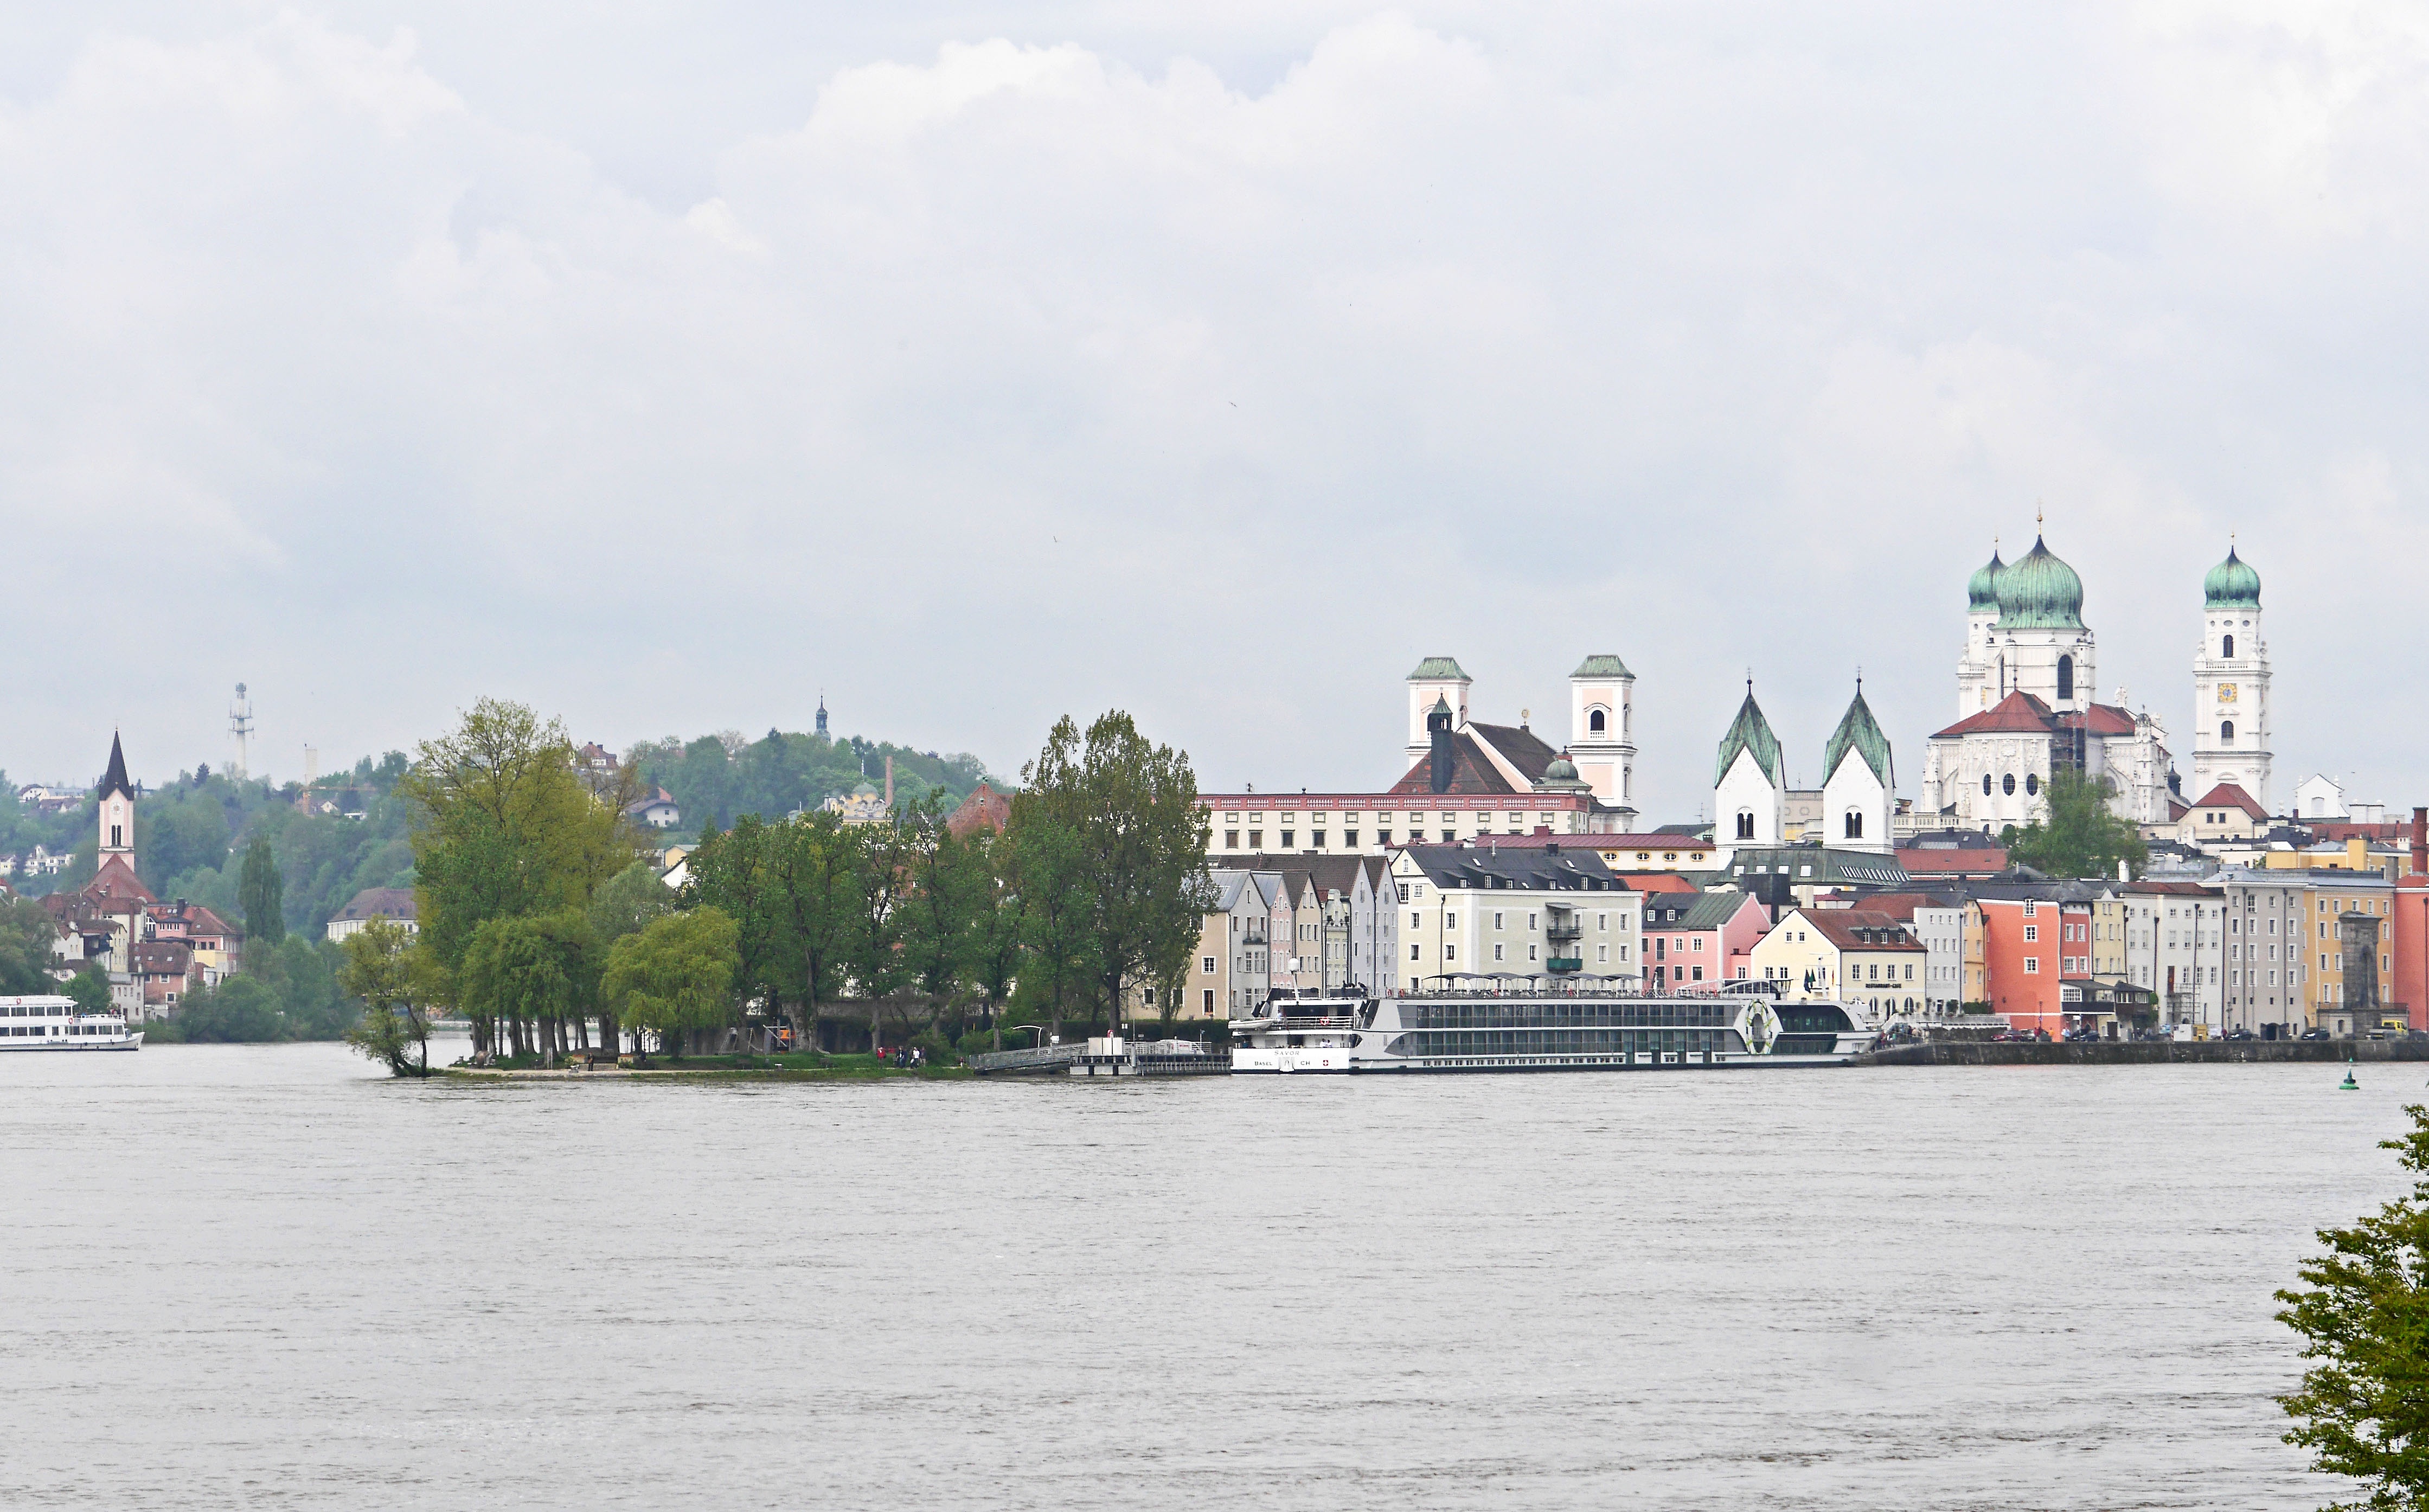
sea, coast, boat, town, river, ship, cityscape, vehicle, bay, harbor, peninsula, port, waterway, mouth, old town, cruise, ferry, danube, boating, bavaria, abbey, dom, tugboat, watercraft, inn, confluence, passenger ship, onion domes, church steeples, passau, niederbayern, skyeline